Bill Holland

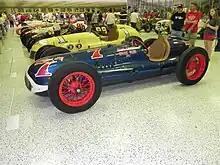
Holland's winning car from the 1949 Indianapolis 500

In 1949 Holland led late in the race when Rose (still teammate to Holland on Lou Moore's Blue Crown Spark Plug team) began to slowly close on Holland. Moore saw what was happening out on the track and hung out a pit board ordering both drivers to hold their respective positions to the finish. Rose picked up the pace, closing on Holland. But with eight laps to go, Rose suffered a magneto failure and Holland cruised to the victory. When Rose returned to the pits, Moore fired Rose on the spot. 1950 saw him a lap down on lap 138 in second place to Johnnie Parsons when rain fell and ended the race.